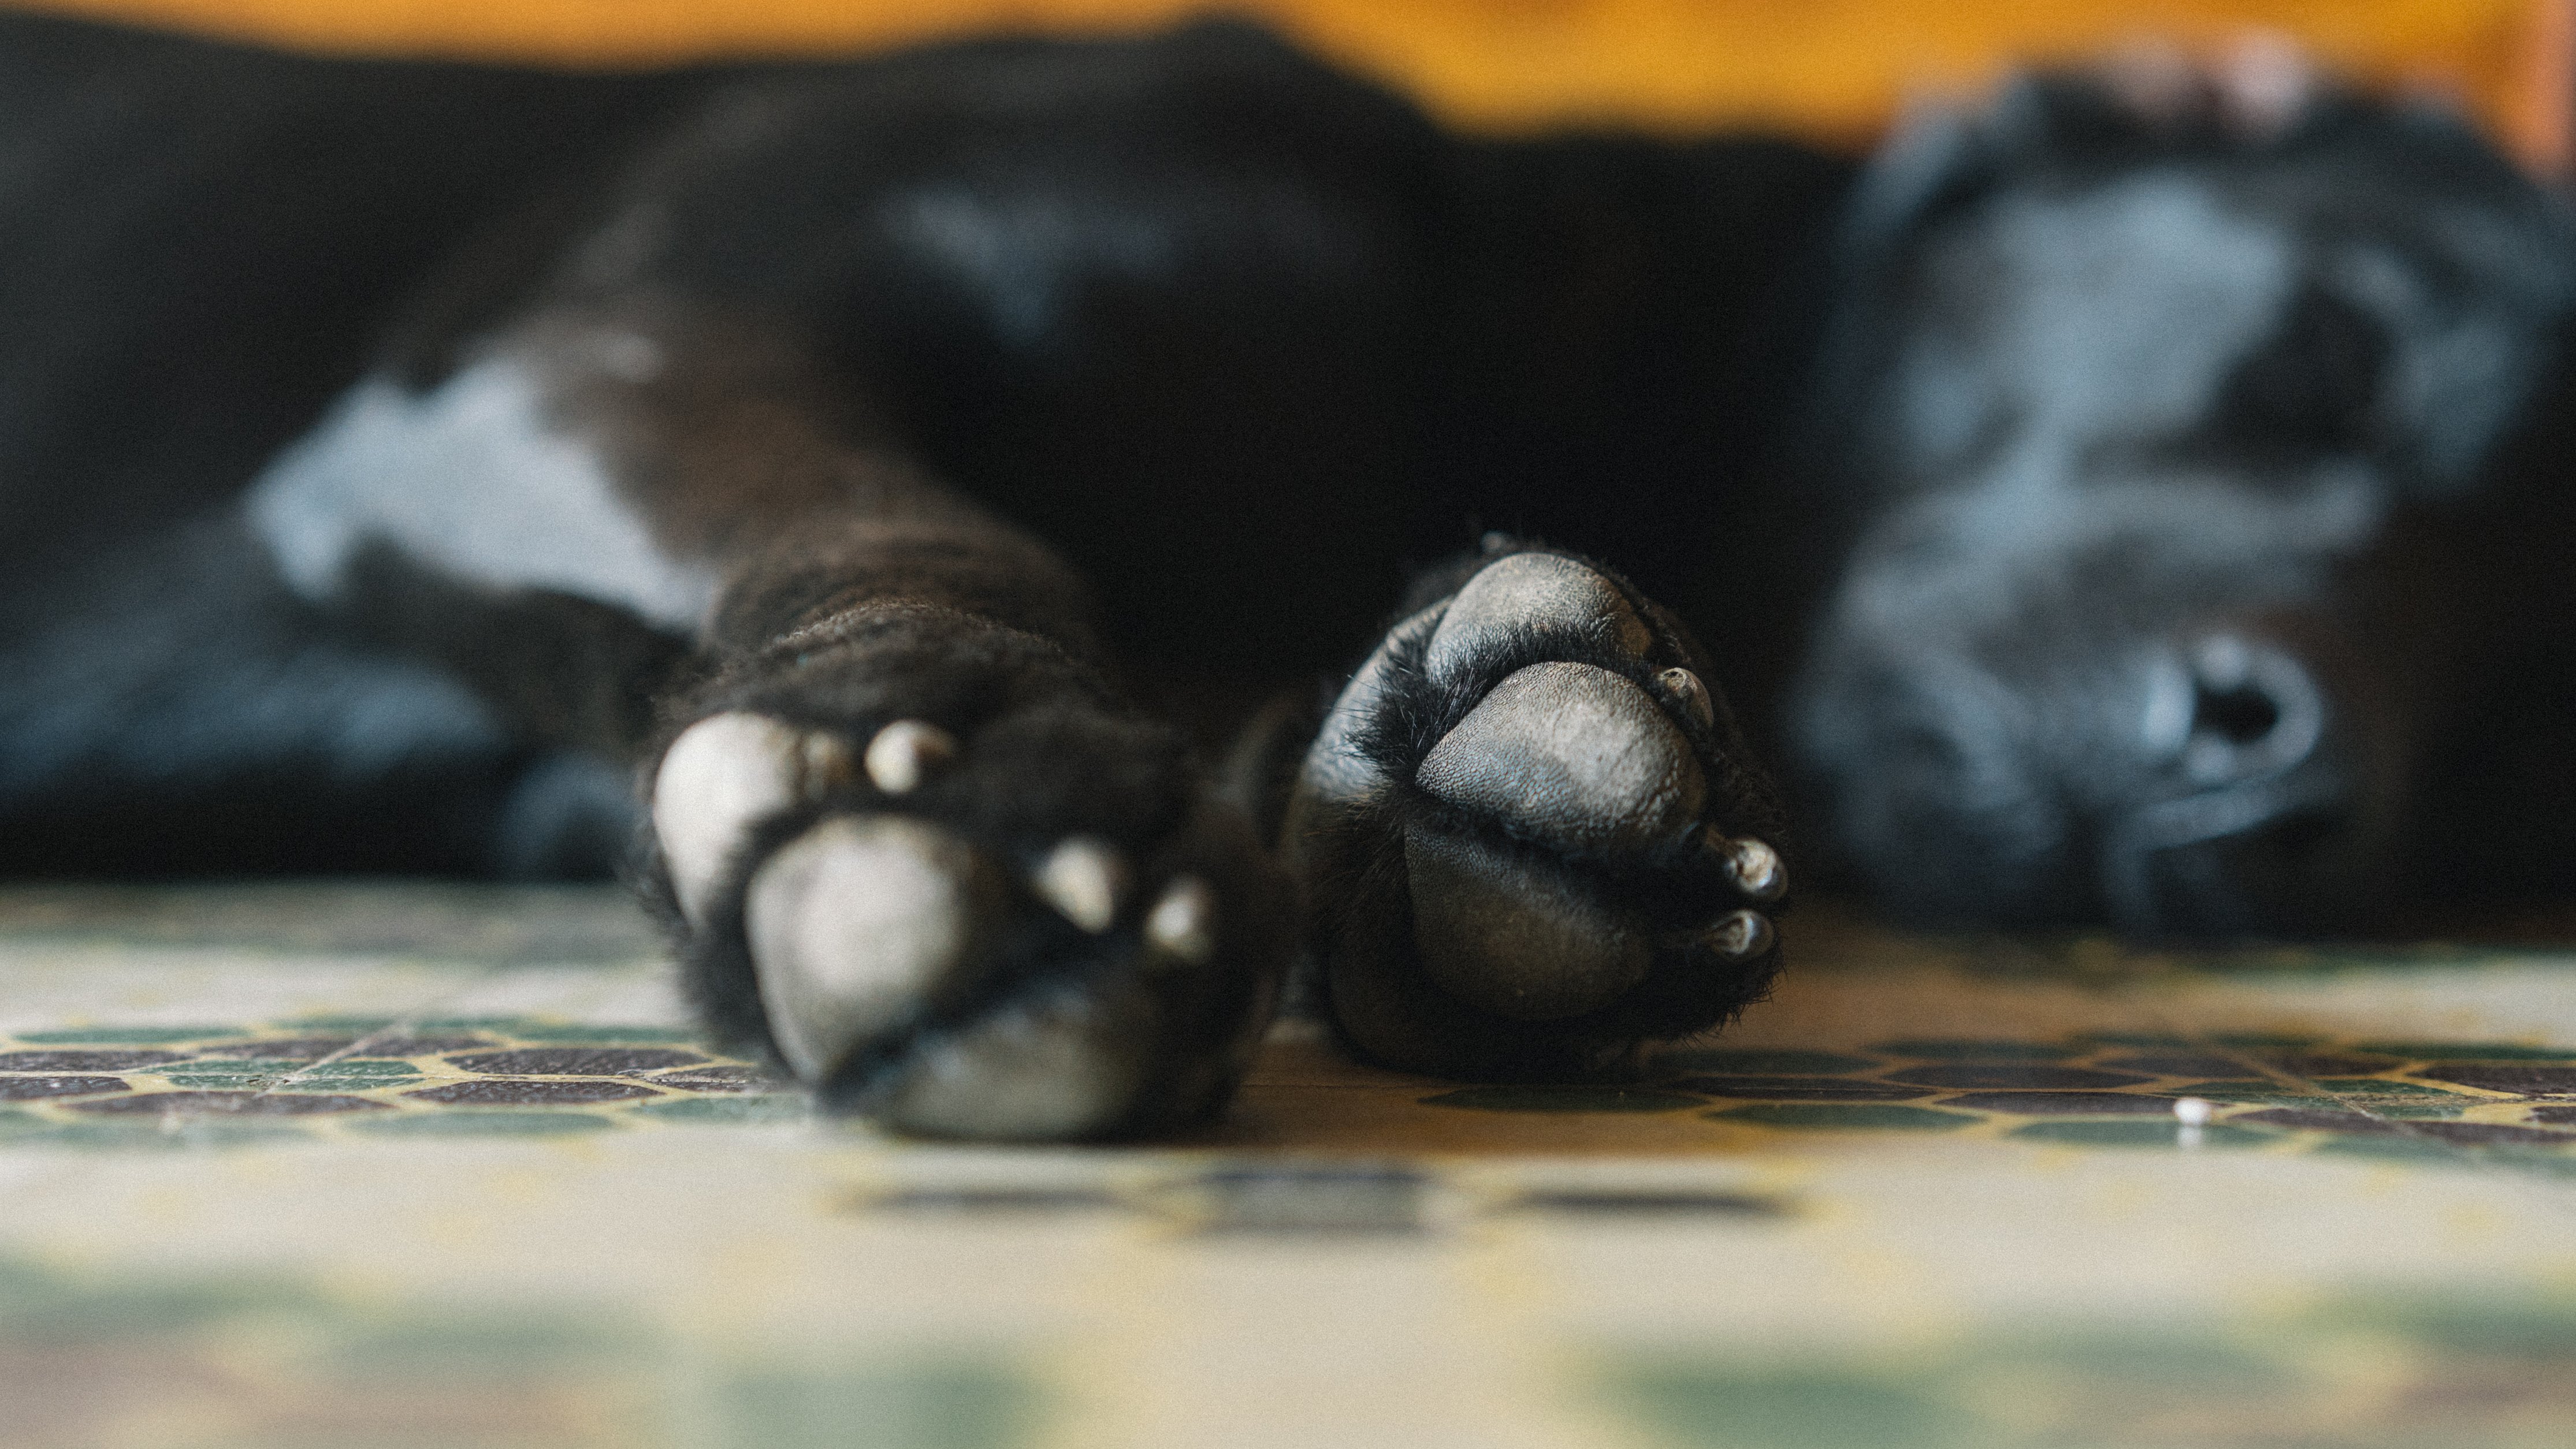
canidae, dog, snout, dog breed, nose, puppy, sporting group, paw, carnivore, great dane, labrador retriever, companion dog, whiskers